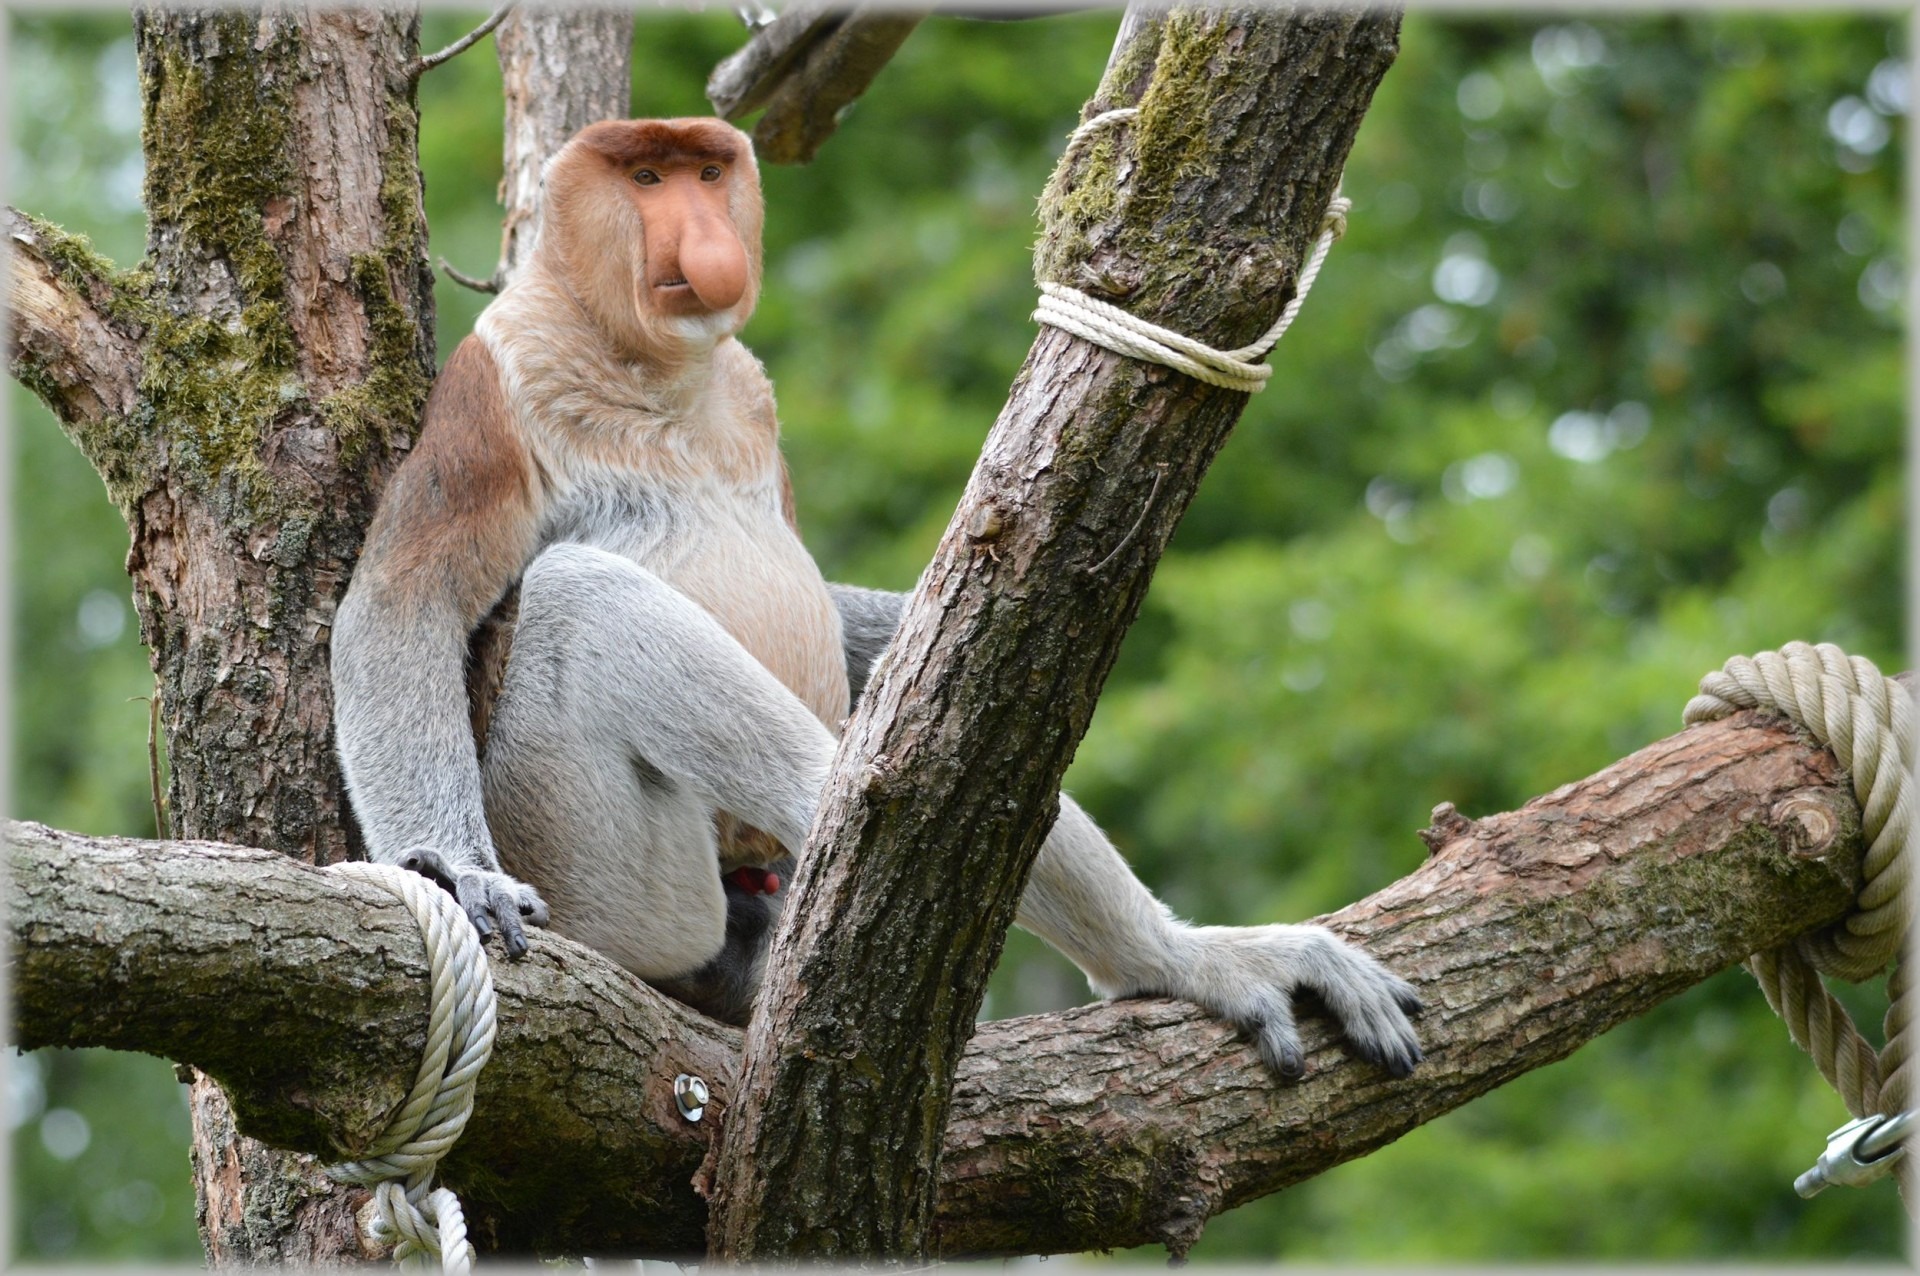
tree, forest, outdoor, branch, wildlife, wild, environment, zoo, jungle, natural, park, mammal, climbing, freedom, monkey, fauna, primate, ecology, rainforest, reserve, vertebrate, proboscis monkey, conservation, exotic, habitat, species, rare, safari, herbivore, macaque, old world monkey, big nose, new world monkey